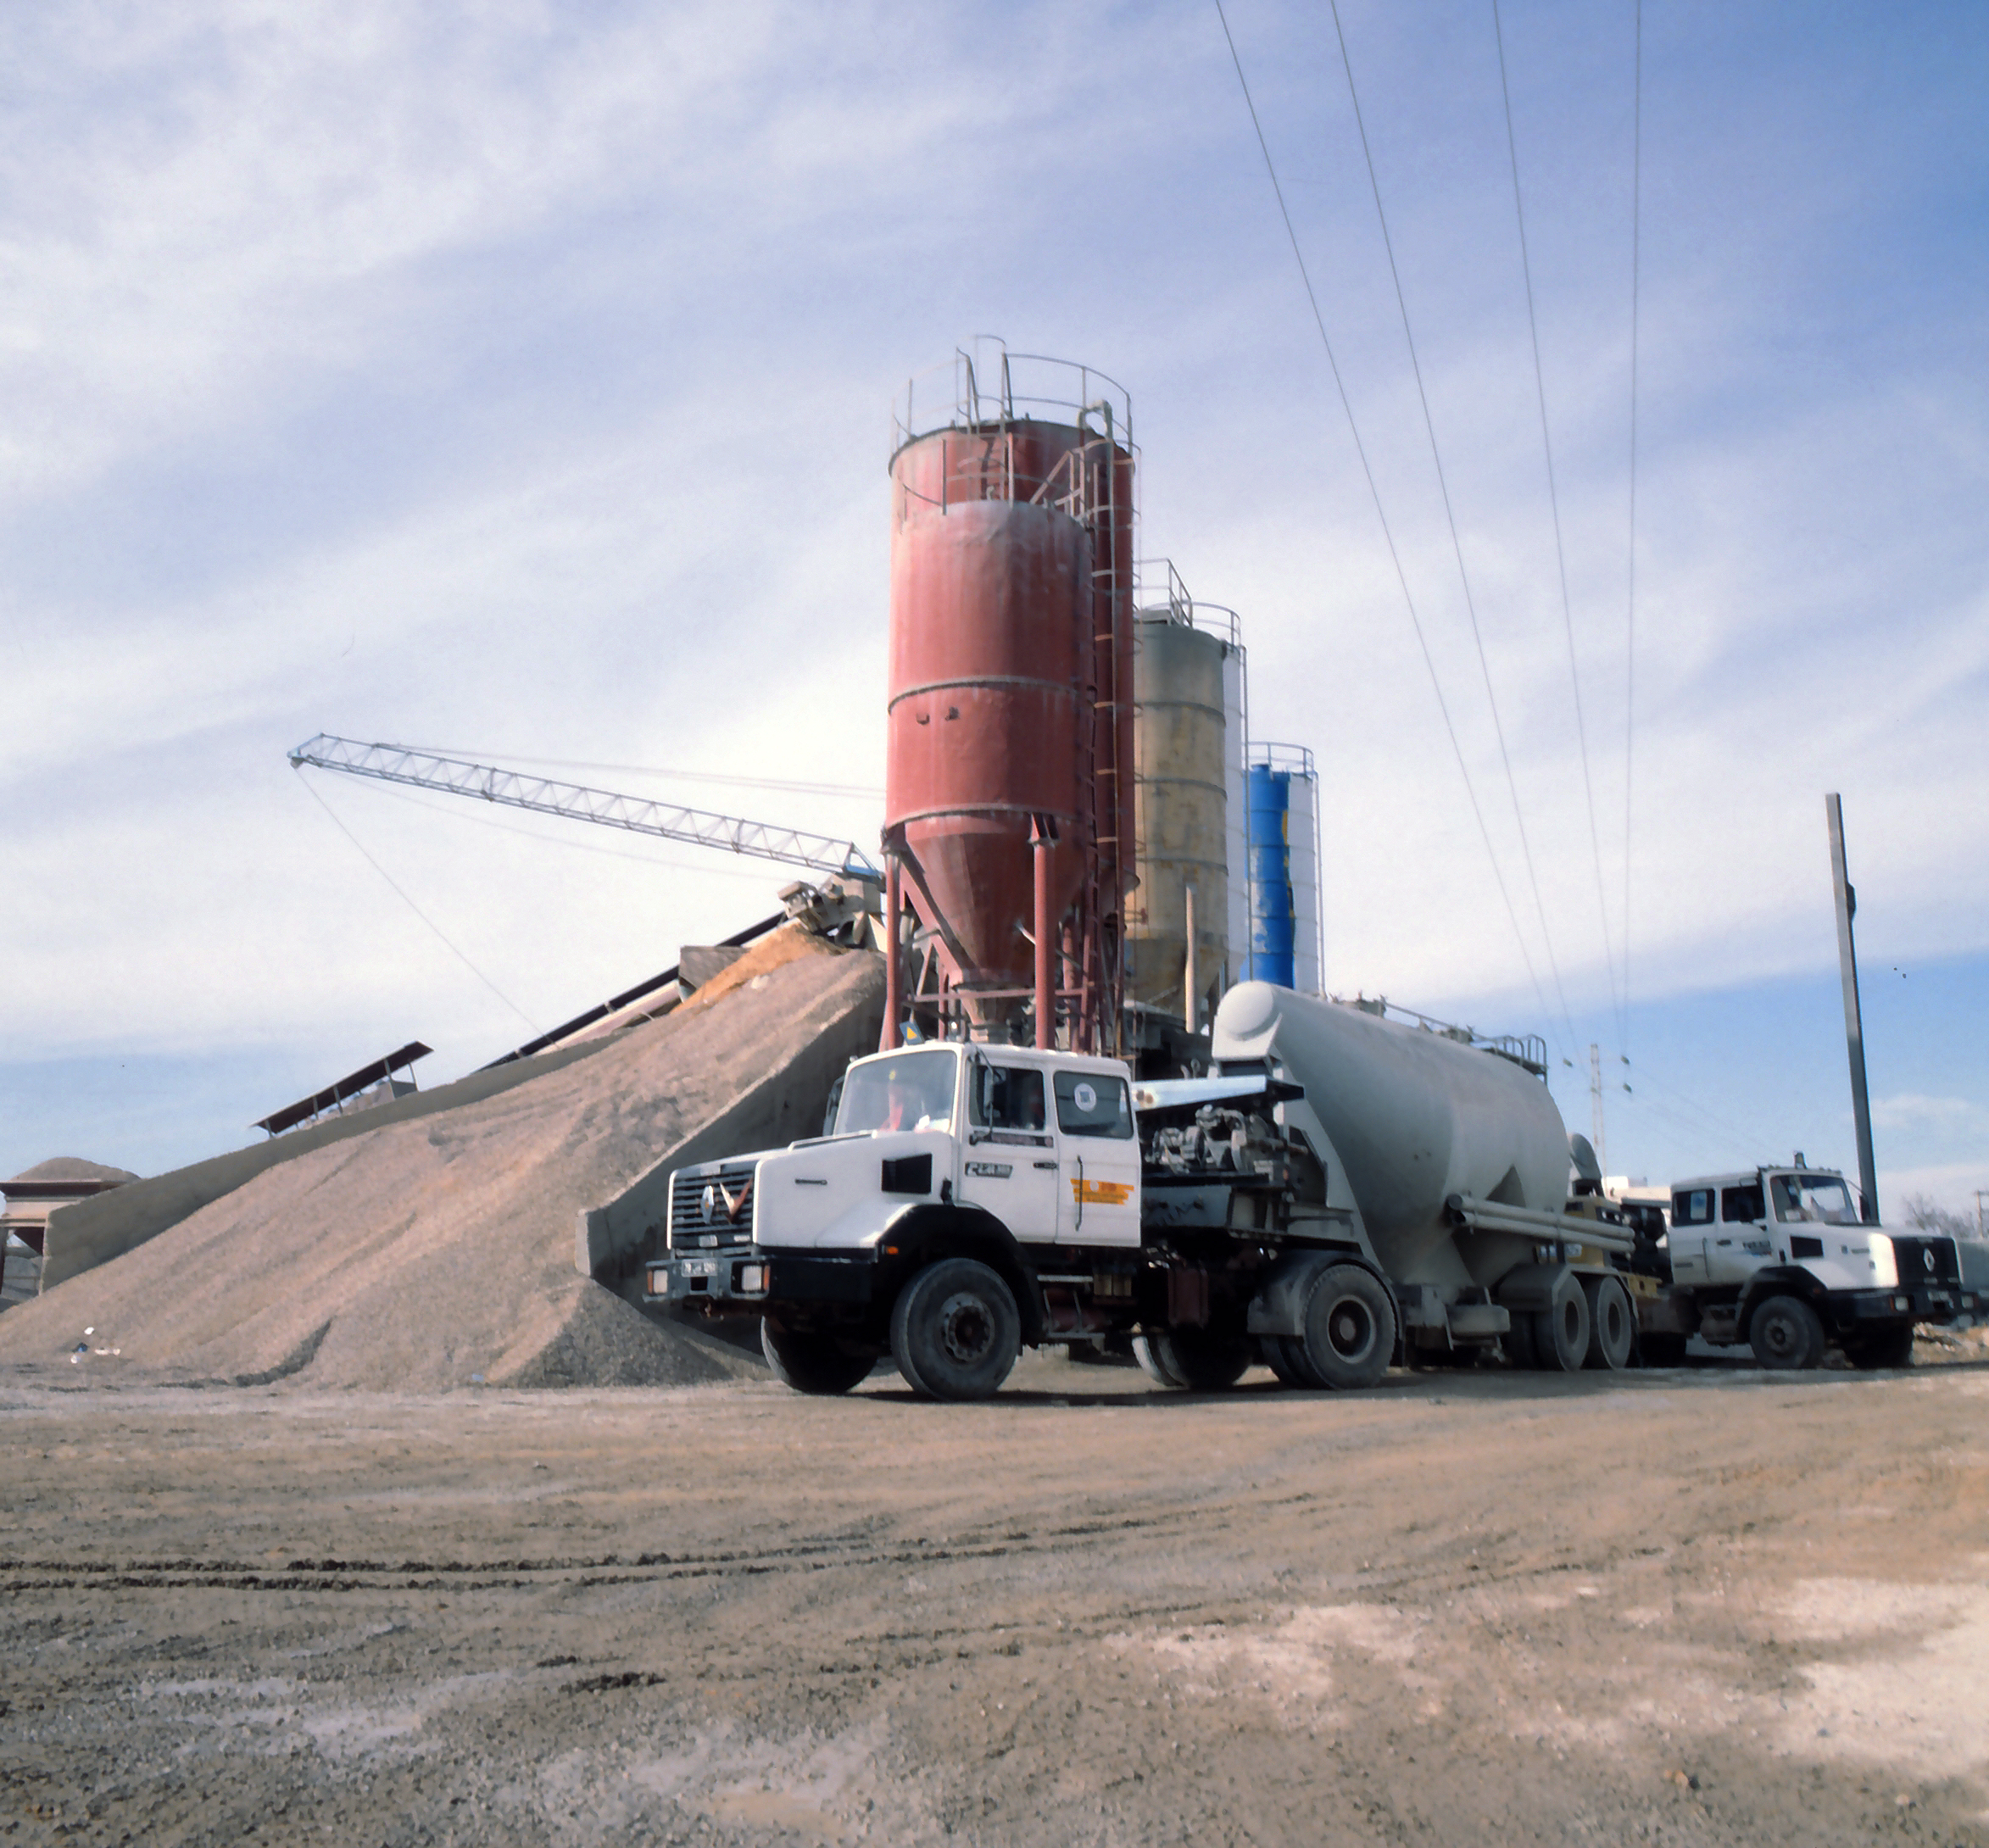
architecture, wood, transport, mode of transport, silo, freight transport, industry, asphalt